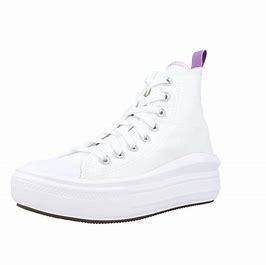
Brand: Converse
Model: Chuck Taylor All Canvas